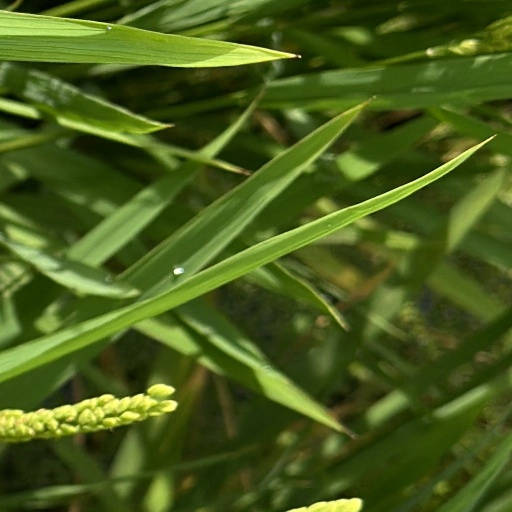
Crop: rice